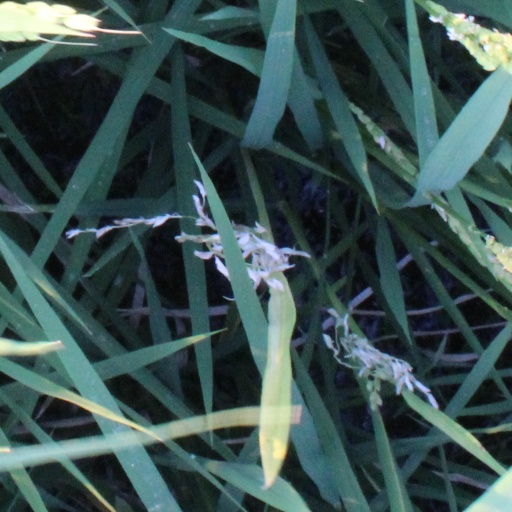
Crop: rice